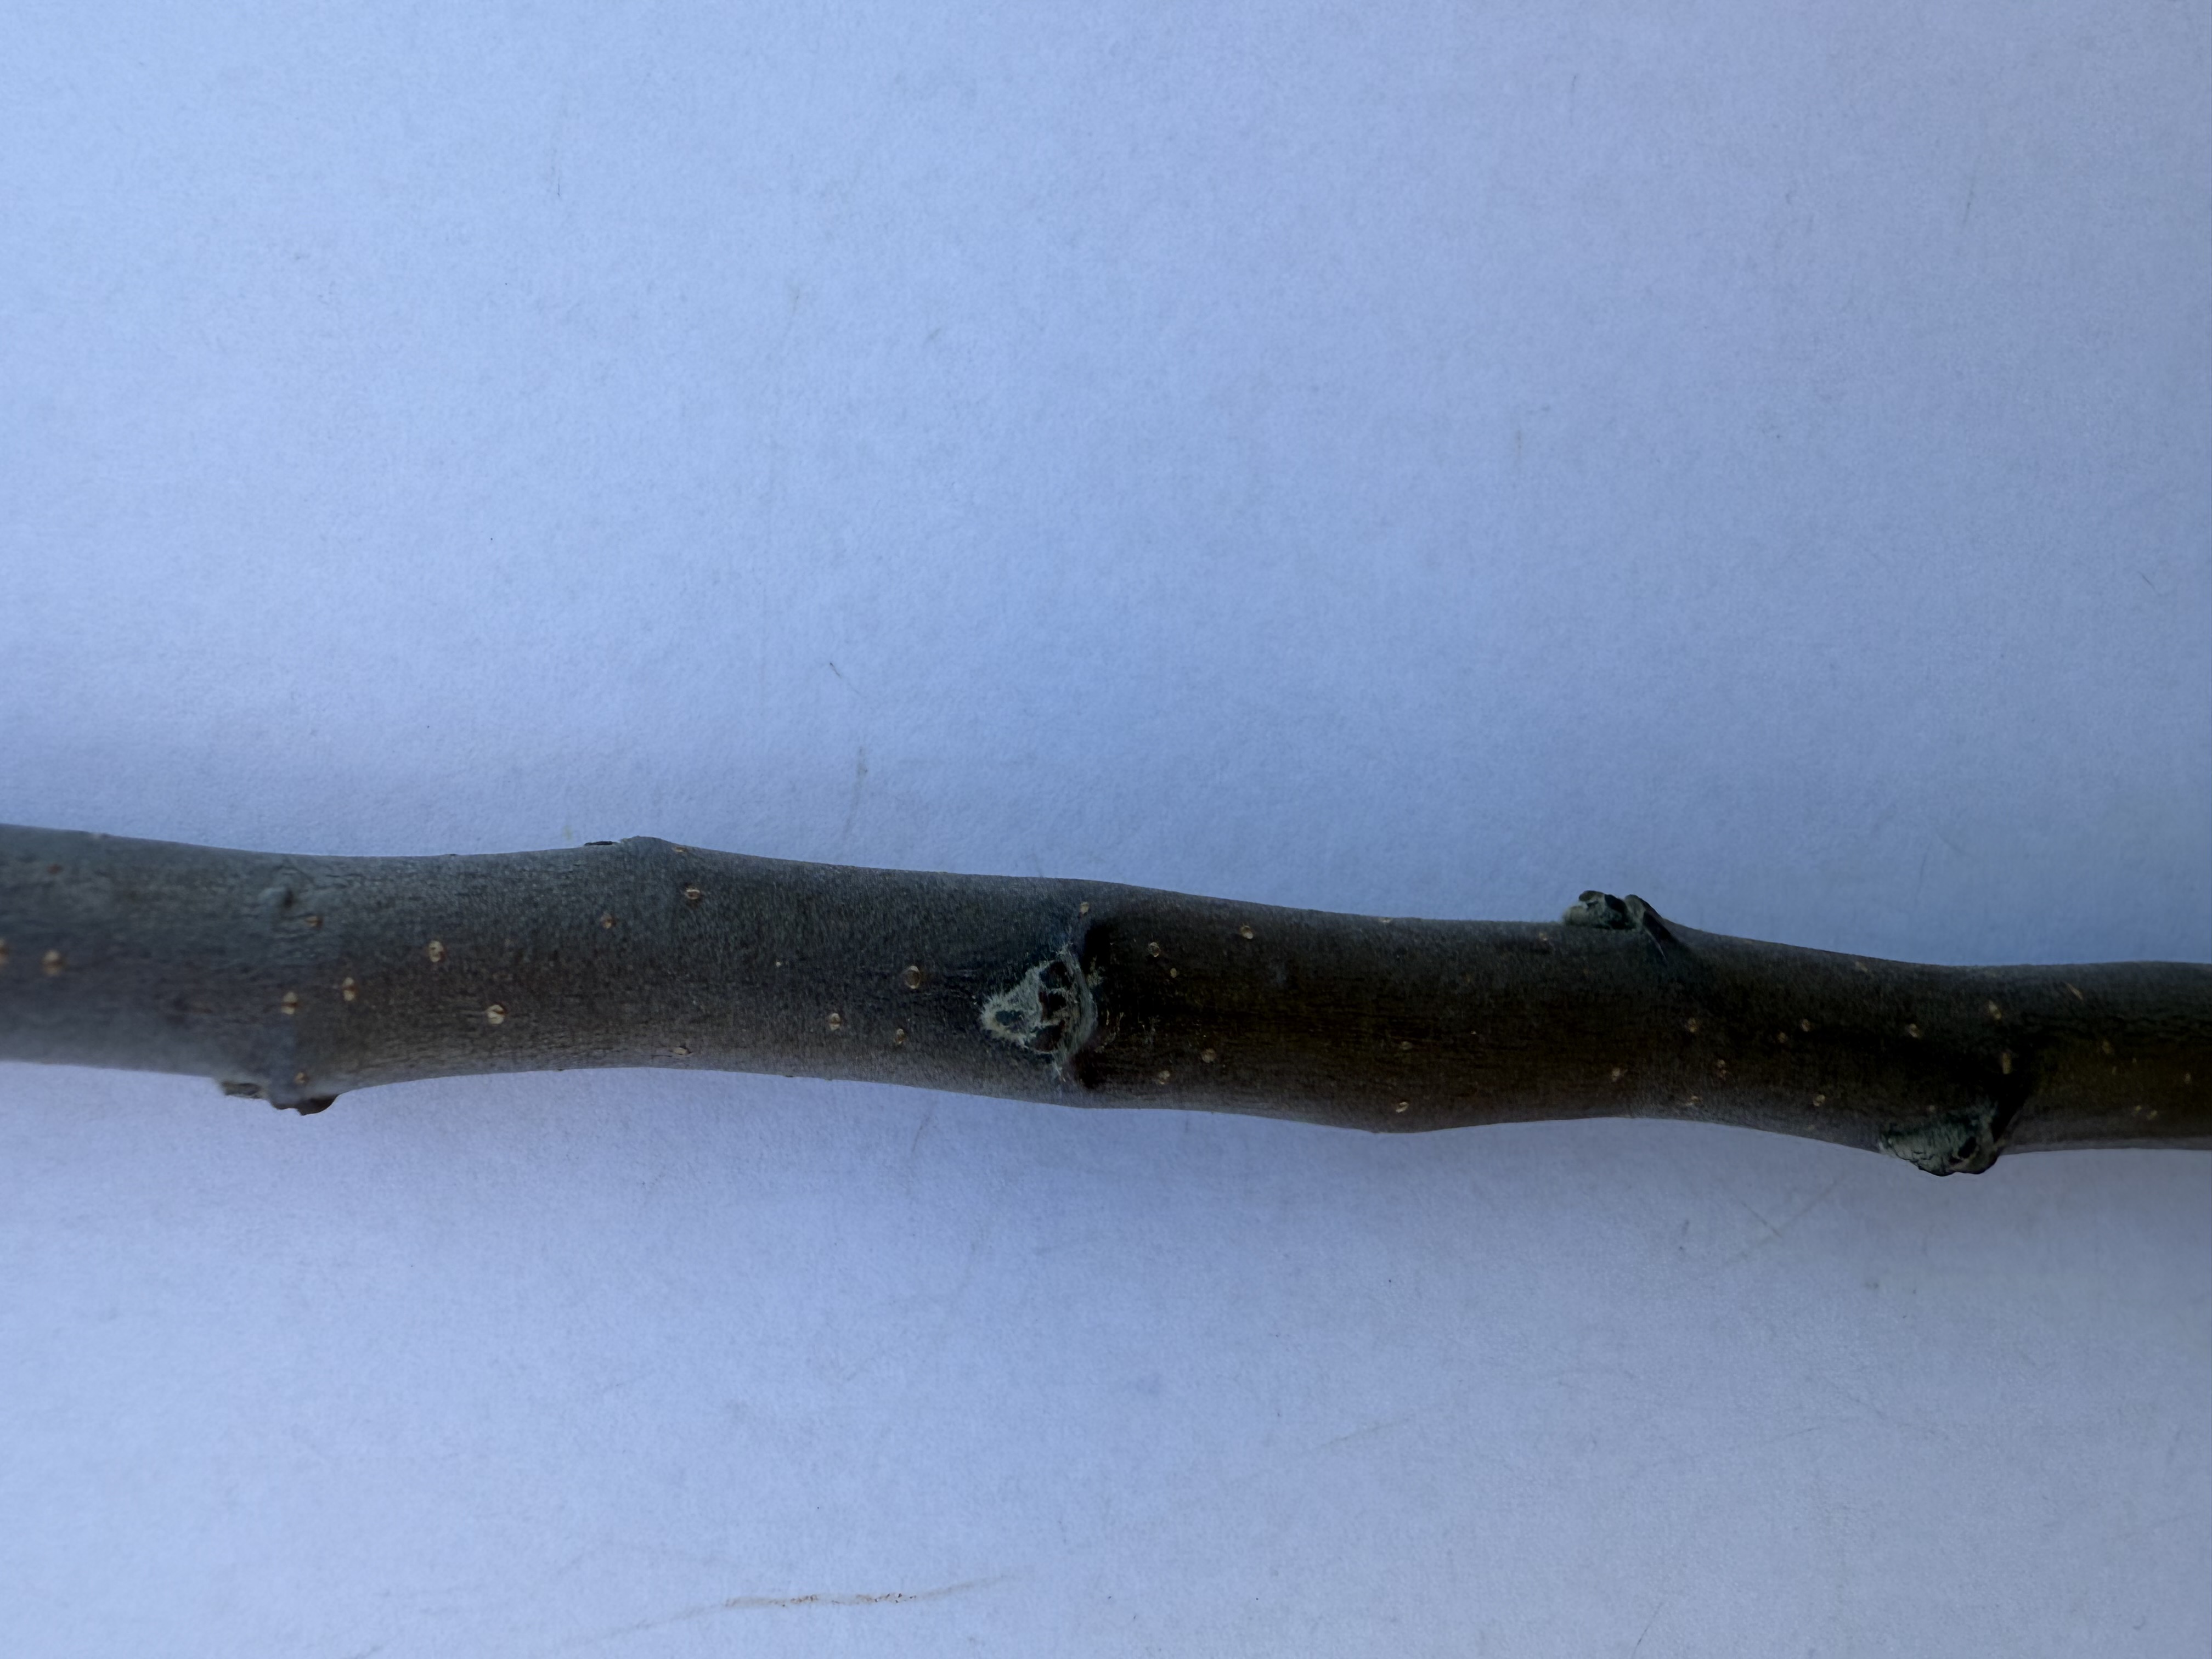
Variety: Redlove Apple